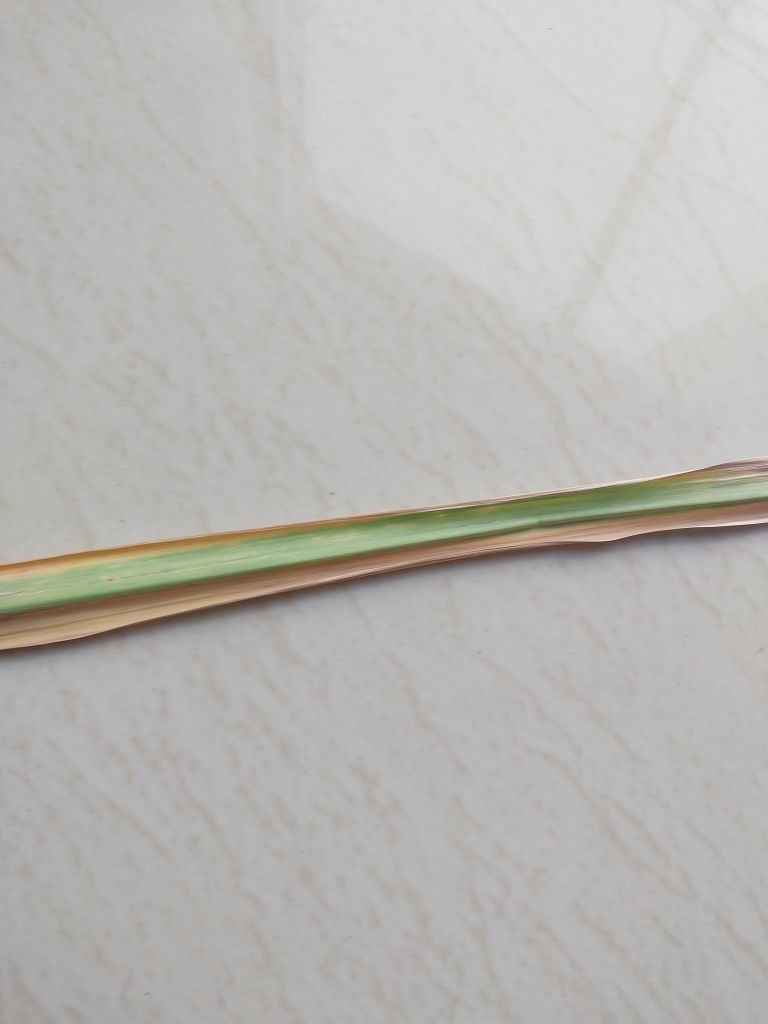
Label: Yellow Leaf